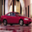
Label: automobile